Lokotunjailurus

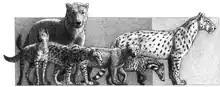
Paleoart of "Lokotunjailurus" (far right) and other Late Miocene African carnivorans

In the Djurab desert in northern Chad in central Africa, "Lokotunjailurus fanonei" seems to have lived alongside fellow machairodonts "Adeilosmilus kabir", "Yoshi" and early representatives of the genus "Megantereon". In addition to these other cats, animals such as crocodiles, primitive three-toed horses, fish, monkeys, hippos, aardvarks, turtles, rodents, giraffes, snakes, antelopes, pigs, mongooses, foxes, hyenas, otters, honey badgers, the elephantid "Stegotetrabelodon" and the hominid "Sahelanthropus tchadensis" providing ample food for these cats, indicating that there was enough biodiversity that four sabertooths could coexist. At Langebaanweg, the carnivore guild was generally similar, but included a "Dinofelis" species ("D. werdelini") in addition to the machairodont genera mentioned above, although "Megantereon" does not appear to be present.